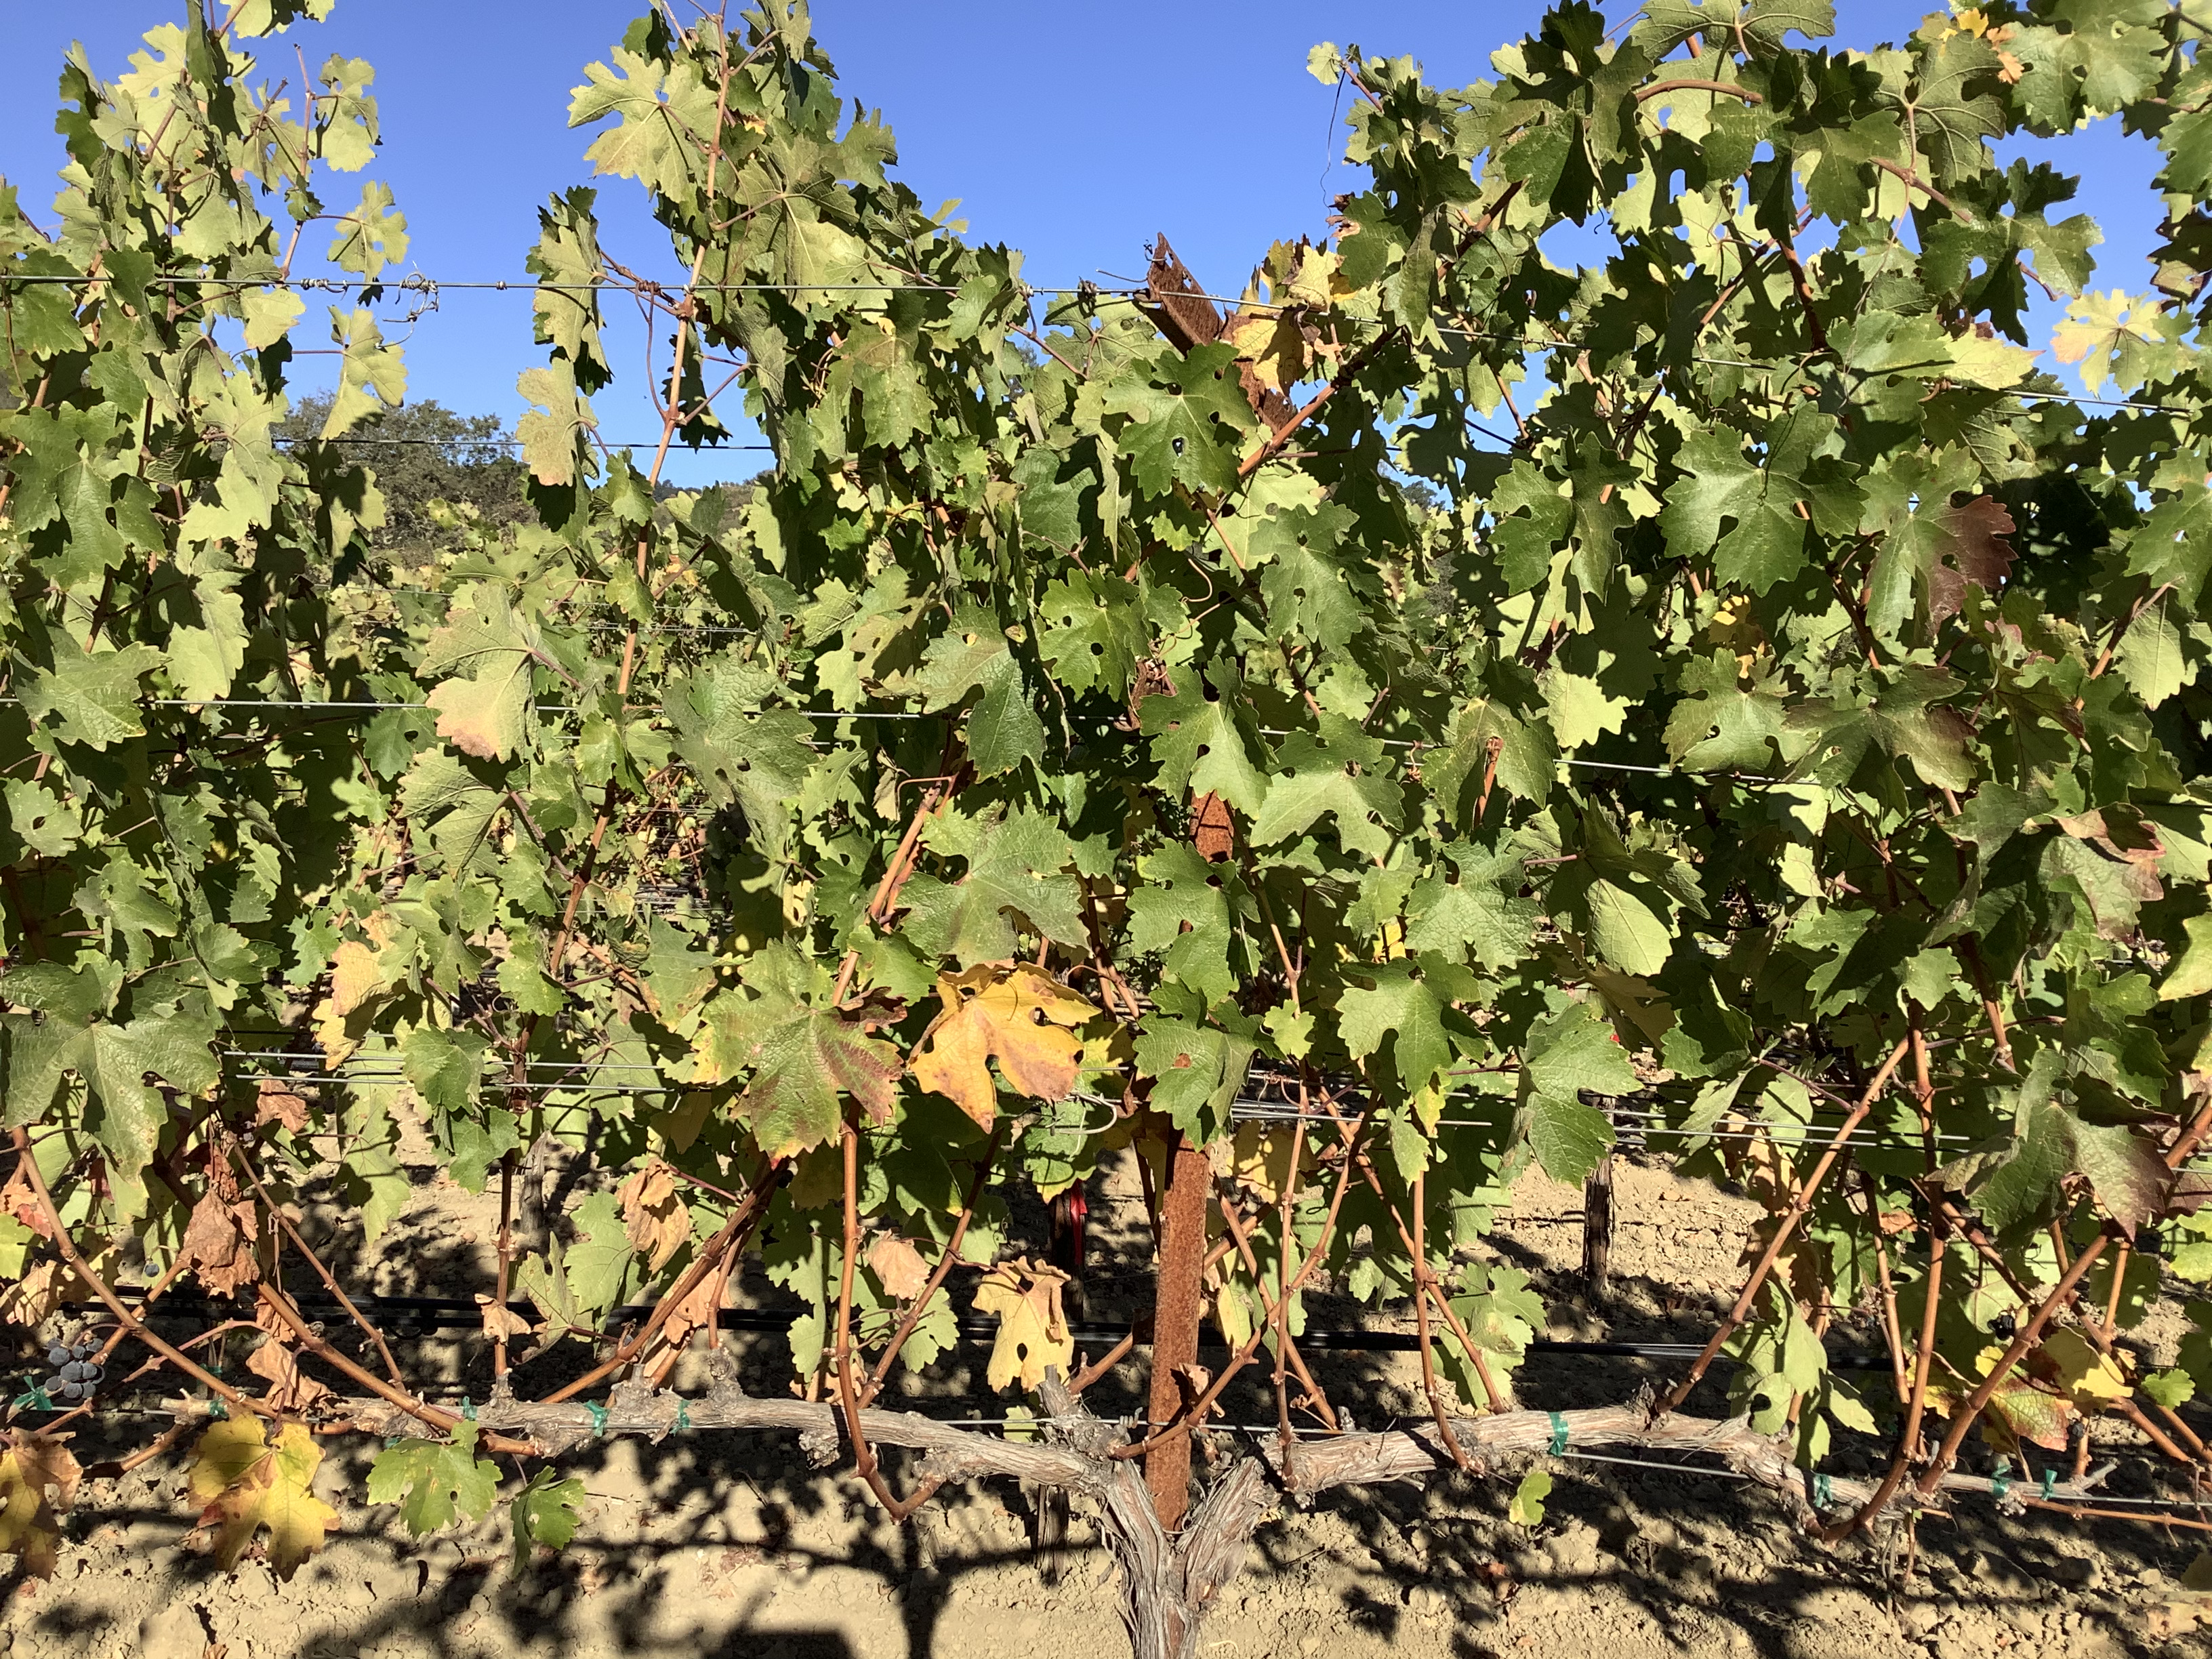
Label: Red Blotch